Dardanelles Fortified Area Command

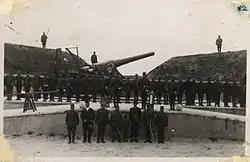
An Ottoman redoubt of the Dardanelles Fortified Area. The weapon is possibly a German-made 28 cm K L/40 on a coast defense mount.

The Dardanelles Fortified Area Command or Mediterranean Strait Fortified Area Command or Çanakkale Fortified Area Command (Turkish: "Bahr-i Sefîd Boğazı Mevki(i) Müstahkem Komutanlığı" or "Akdeniz Boğazı Müstahkem Mevki(i) Komutanlığı" or "Çanakkale Boğazı Müstahkem Mevki(i) Komutanlığı" or "Çanakkale Müstahkem Mevki(i) Komutanlığı") was the Ottoman fortified area command and was formed to defend against attacks on the Dardanelles from the Aegean Sea.